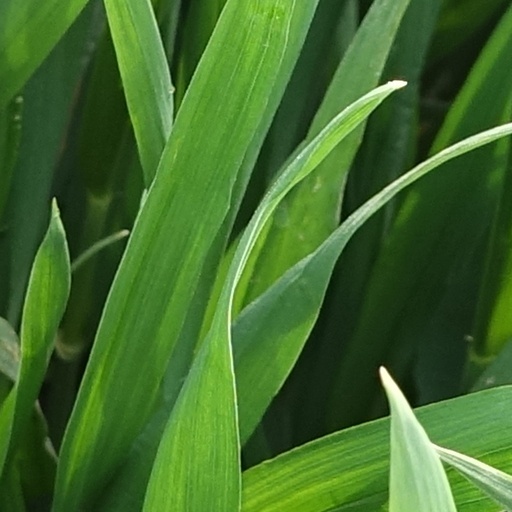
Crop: wheat